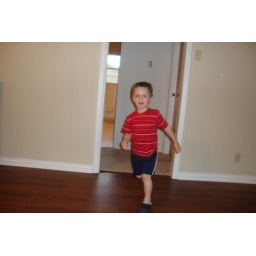
Landon on the run. the boys love to run around the two circle pathways in the house, especially when the house is empty!